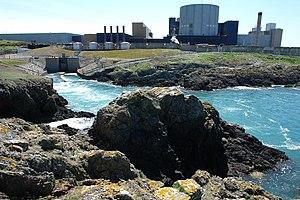
La centrale nucléaire de Wylfa est située à l'ouest de la baie de Cemaes sur l'île d'Anglesey dans le nord du Pays de Galles.